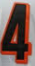
Number: 4